Blausteinsee

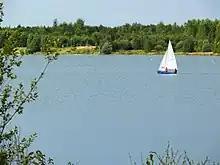
Sailing boat on the lake

Blausteinsee is located primarily in the municipality of Eschweiler. The only exception is the Schlangengraben stream flowing to its north, which is part of the municipality of Aldenhoven. There is a recreational area on the southern shore located in the Dürwiß district which includes an outdoor swimming pool and a place for young people to ride their bikes. The twin districts of Fronhoven and Neu-Lohnn lie on the eastern shore. The lake is surrounded by a green belt, 80–130 metres wide, with a footpath, a cycle path and a 10.3 km long rollerblading path. Altogether, the lake's recreational area consists of about 180 hectares.